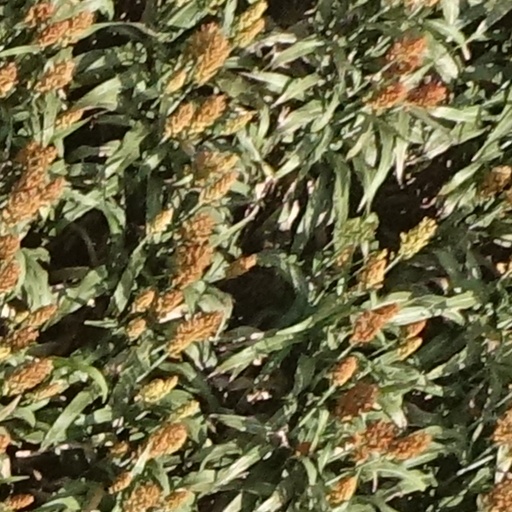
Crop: sorghum